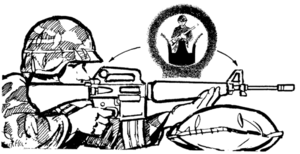
Une mire ou organe de visée est un système de visée des armes, constitué de lames métalliques et divisé en deux parties :